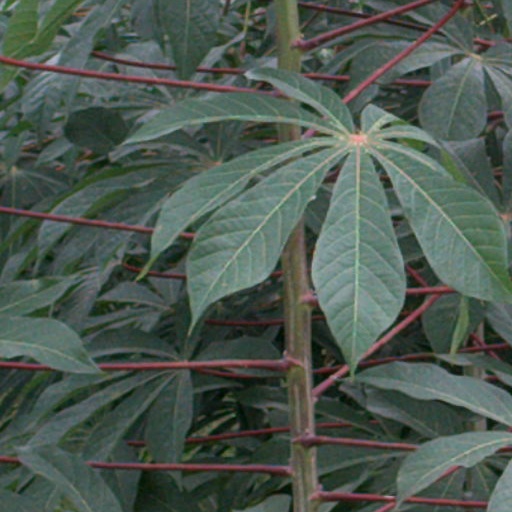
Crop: cassava